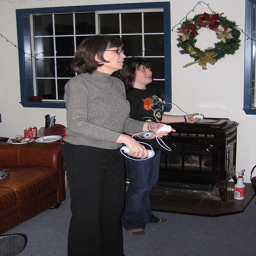
A woman standing next to a another woman.
The girl and the lady hold their game controllers and play with their Wii console.
A woman and girl playing a game with remote controllers.
people playing wii in a living room together
Two women standing in the middle of a living room holding white game controllers.